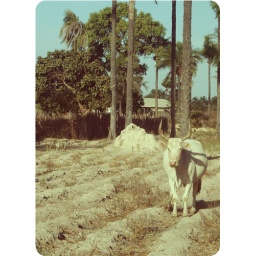
standing in field in the Gambia.